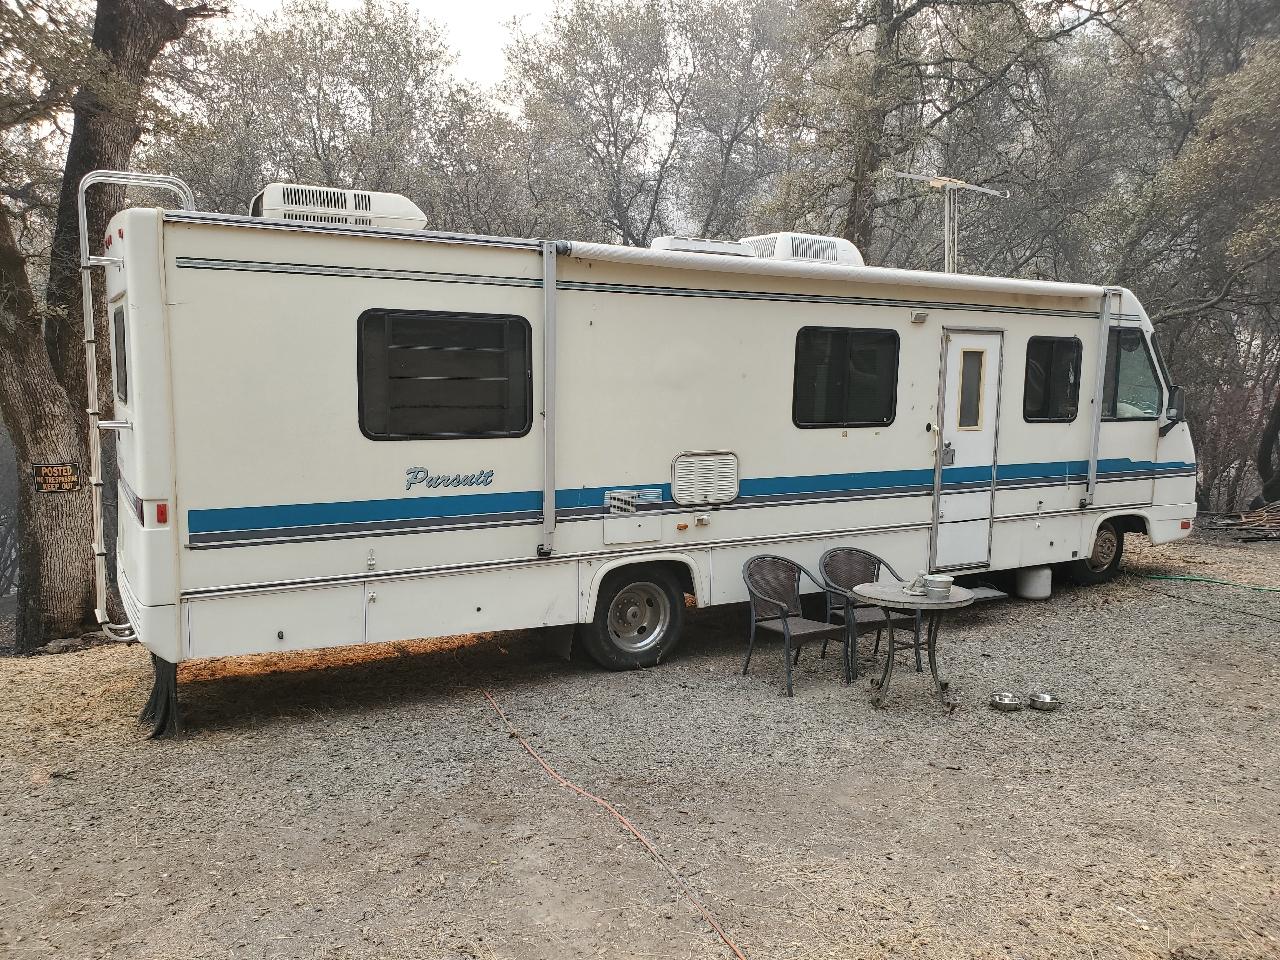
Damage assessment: no_damage